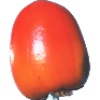
Label: Kaki 1